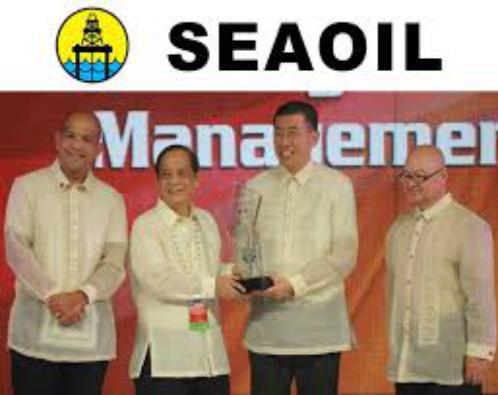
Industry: Transportation